RNA polymerase

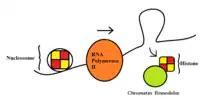
RNA Polymerase II Transcription: the process of transcript elongation facilitated by disassembly of nucleosomes.

The 17-bp transcriptional complex has an 8-bp DNA-RNA hybrid, that is, 8 base-pairs involve the RNA transcript bound to the DNA template strand. As transcription progresses, ribonucleotides are added to the 3′ end of the RNA transcript and the RNAP complex moves along the DNA. The characteristic elongation rates in prokaryotes and eukaryotes are about 10–100 nts/sec.